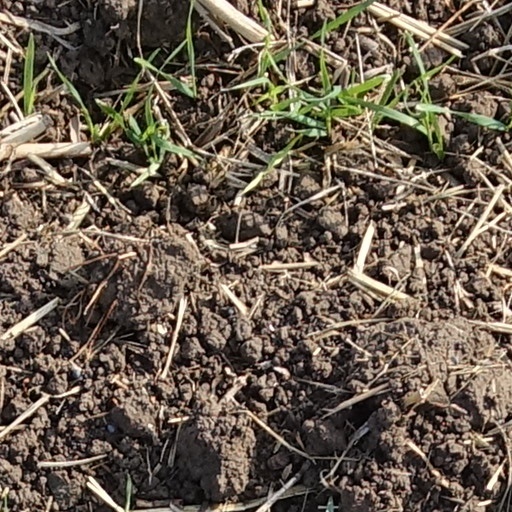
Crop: wheat